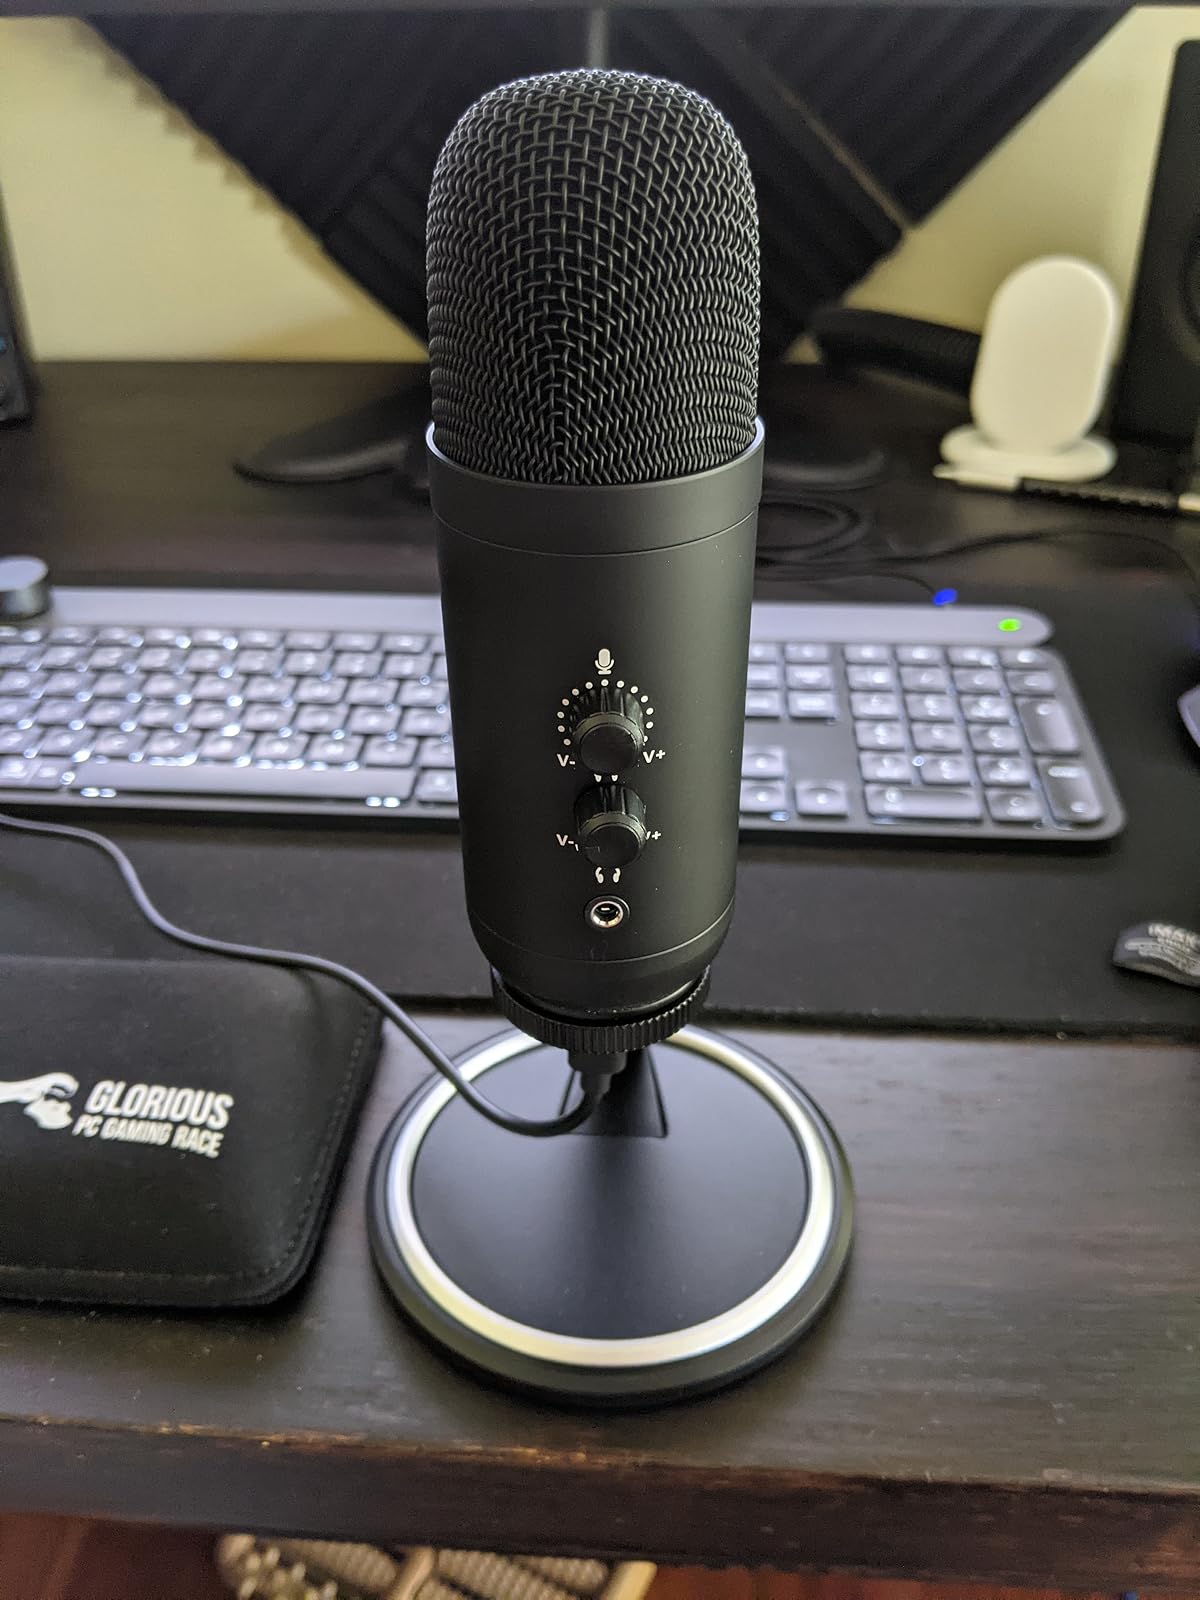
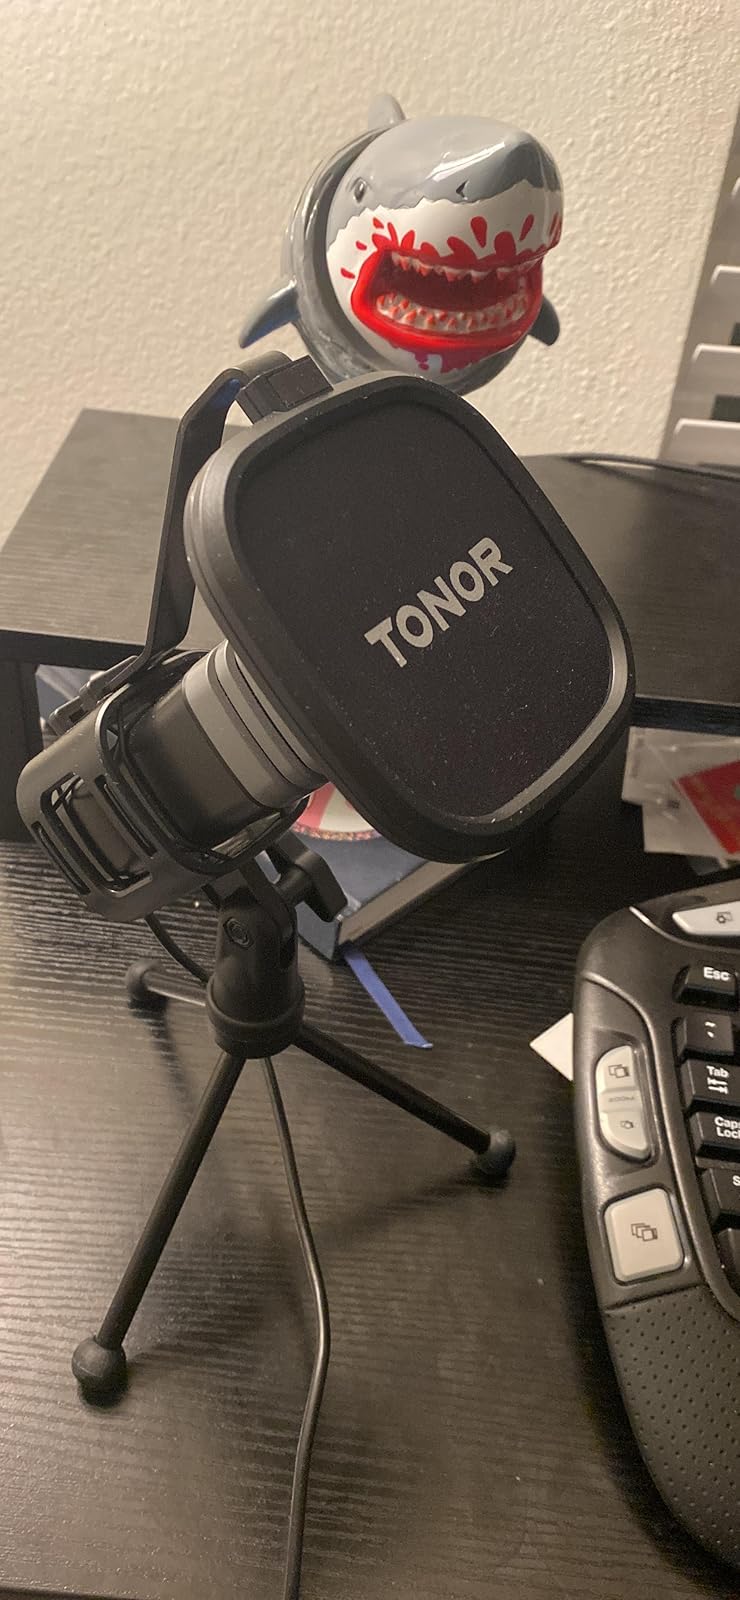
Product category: microphone
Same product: no